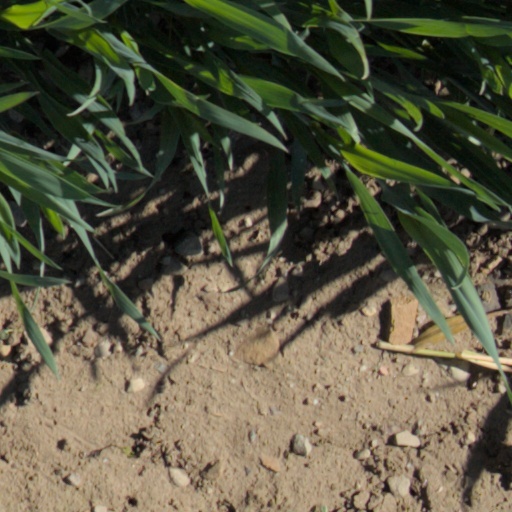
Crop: wheat